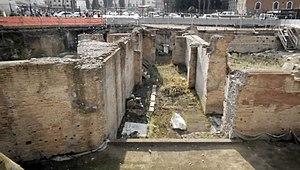
L'Athenæum est une école fondée par Hadrien entre 133 et 135 pour promouvoir les études littéraires et scientifiques dans la Rome antique. Il la baptise ainsi en référence à la ville d'Athènes qui est considérée à l'époque comme un des plus importants centres culturels.